Sonestown Covered Bridge

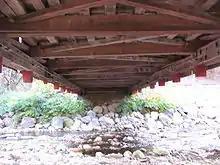
Underside of the bridge, with riprap (large rocks) protecting the west abutment

In the 19th century, the Sonestown Covered Bridge survived major floods on March 1, 1865 and June 1, 1889, that destroyed other bridges in the West Branch Susquehanna Valley. The latter flood was caused by the same storm system that caused the Johnstown Flood, which killed over 2,200 people. In 1885, the Williamsport and North Branch Railroad line along Muncy Creek reached Sonestown, passing just east of the bridge. The railroad carried lumber, coal, and passengers until it closed in 1938.